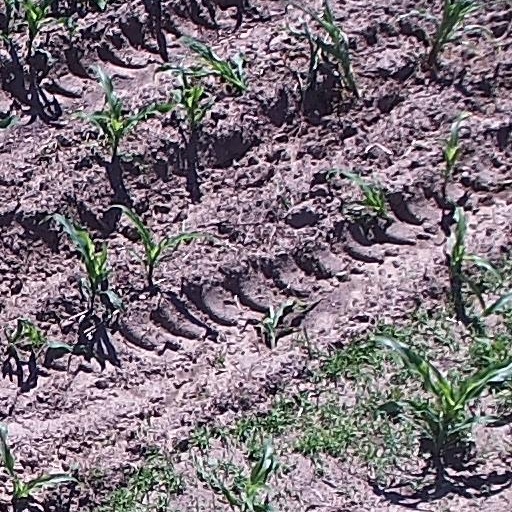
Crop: maize; corn